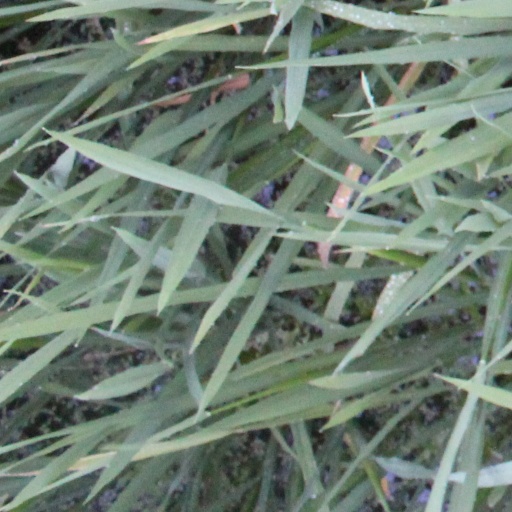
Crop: rice